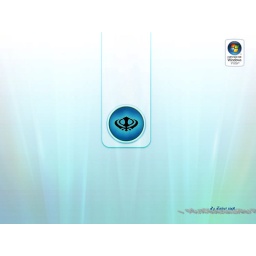
windows khanda in blue